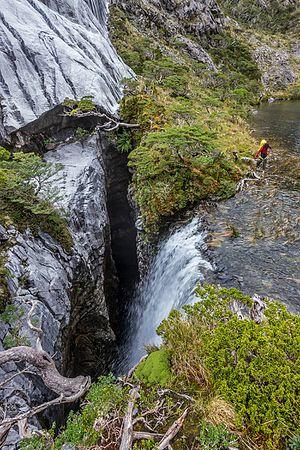
La Perte de l'Avenir est une cavité ouverte au contact entre le marbre et les grès sédimentaires, au déversoir de deux lacs étagés post-glaciaires. C'est sans doute la plus belle des entrées de cavité sur les îles calcaires de Patagonie chilienne.
La spéléologie au Chili a débuté dans les années 1990, les grottes et gouffres sont situés essentiellement sur des îles karstiques difficiles d’accès,